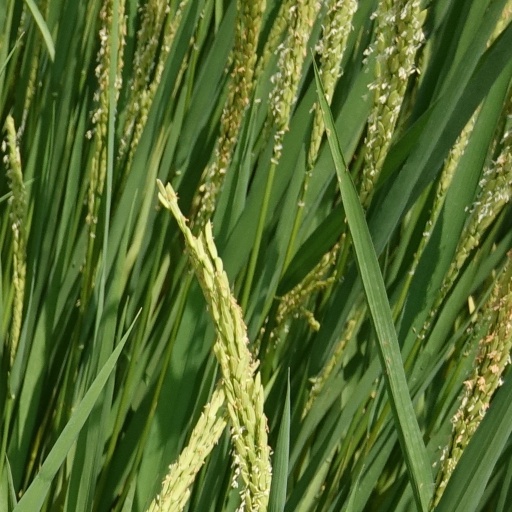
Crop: rice